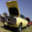
Label: automobile